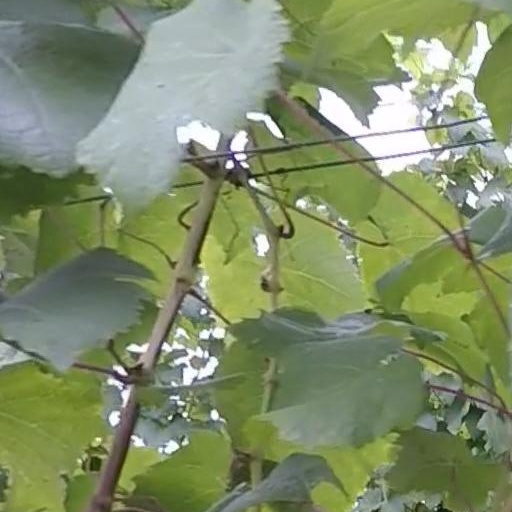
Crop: grape